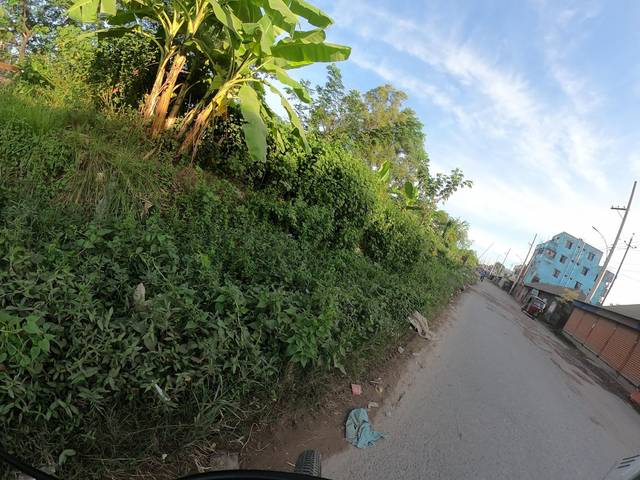
Region: Bangladesh
Coordinates: 23.984, 90.419